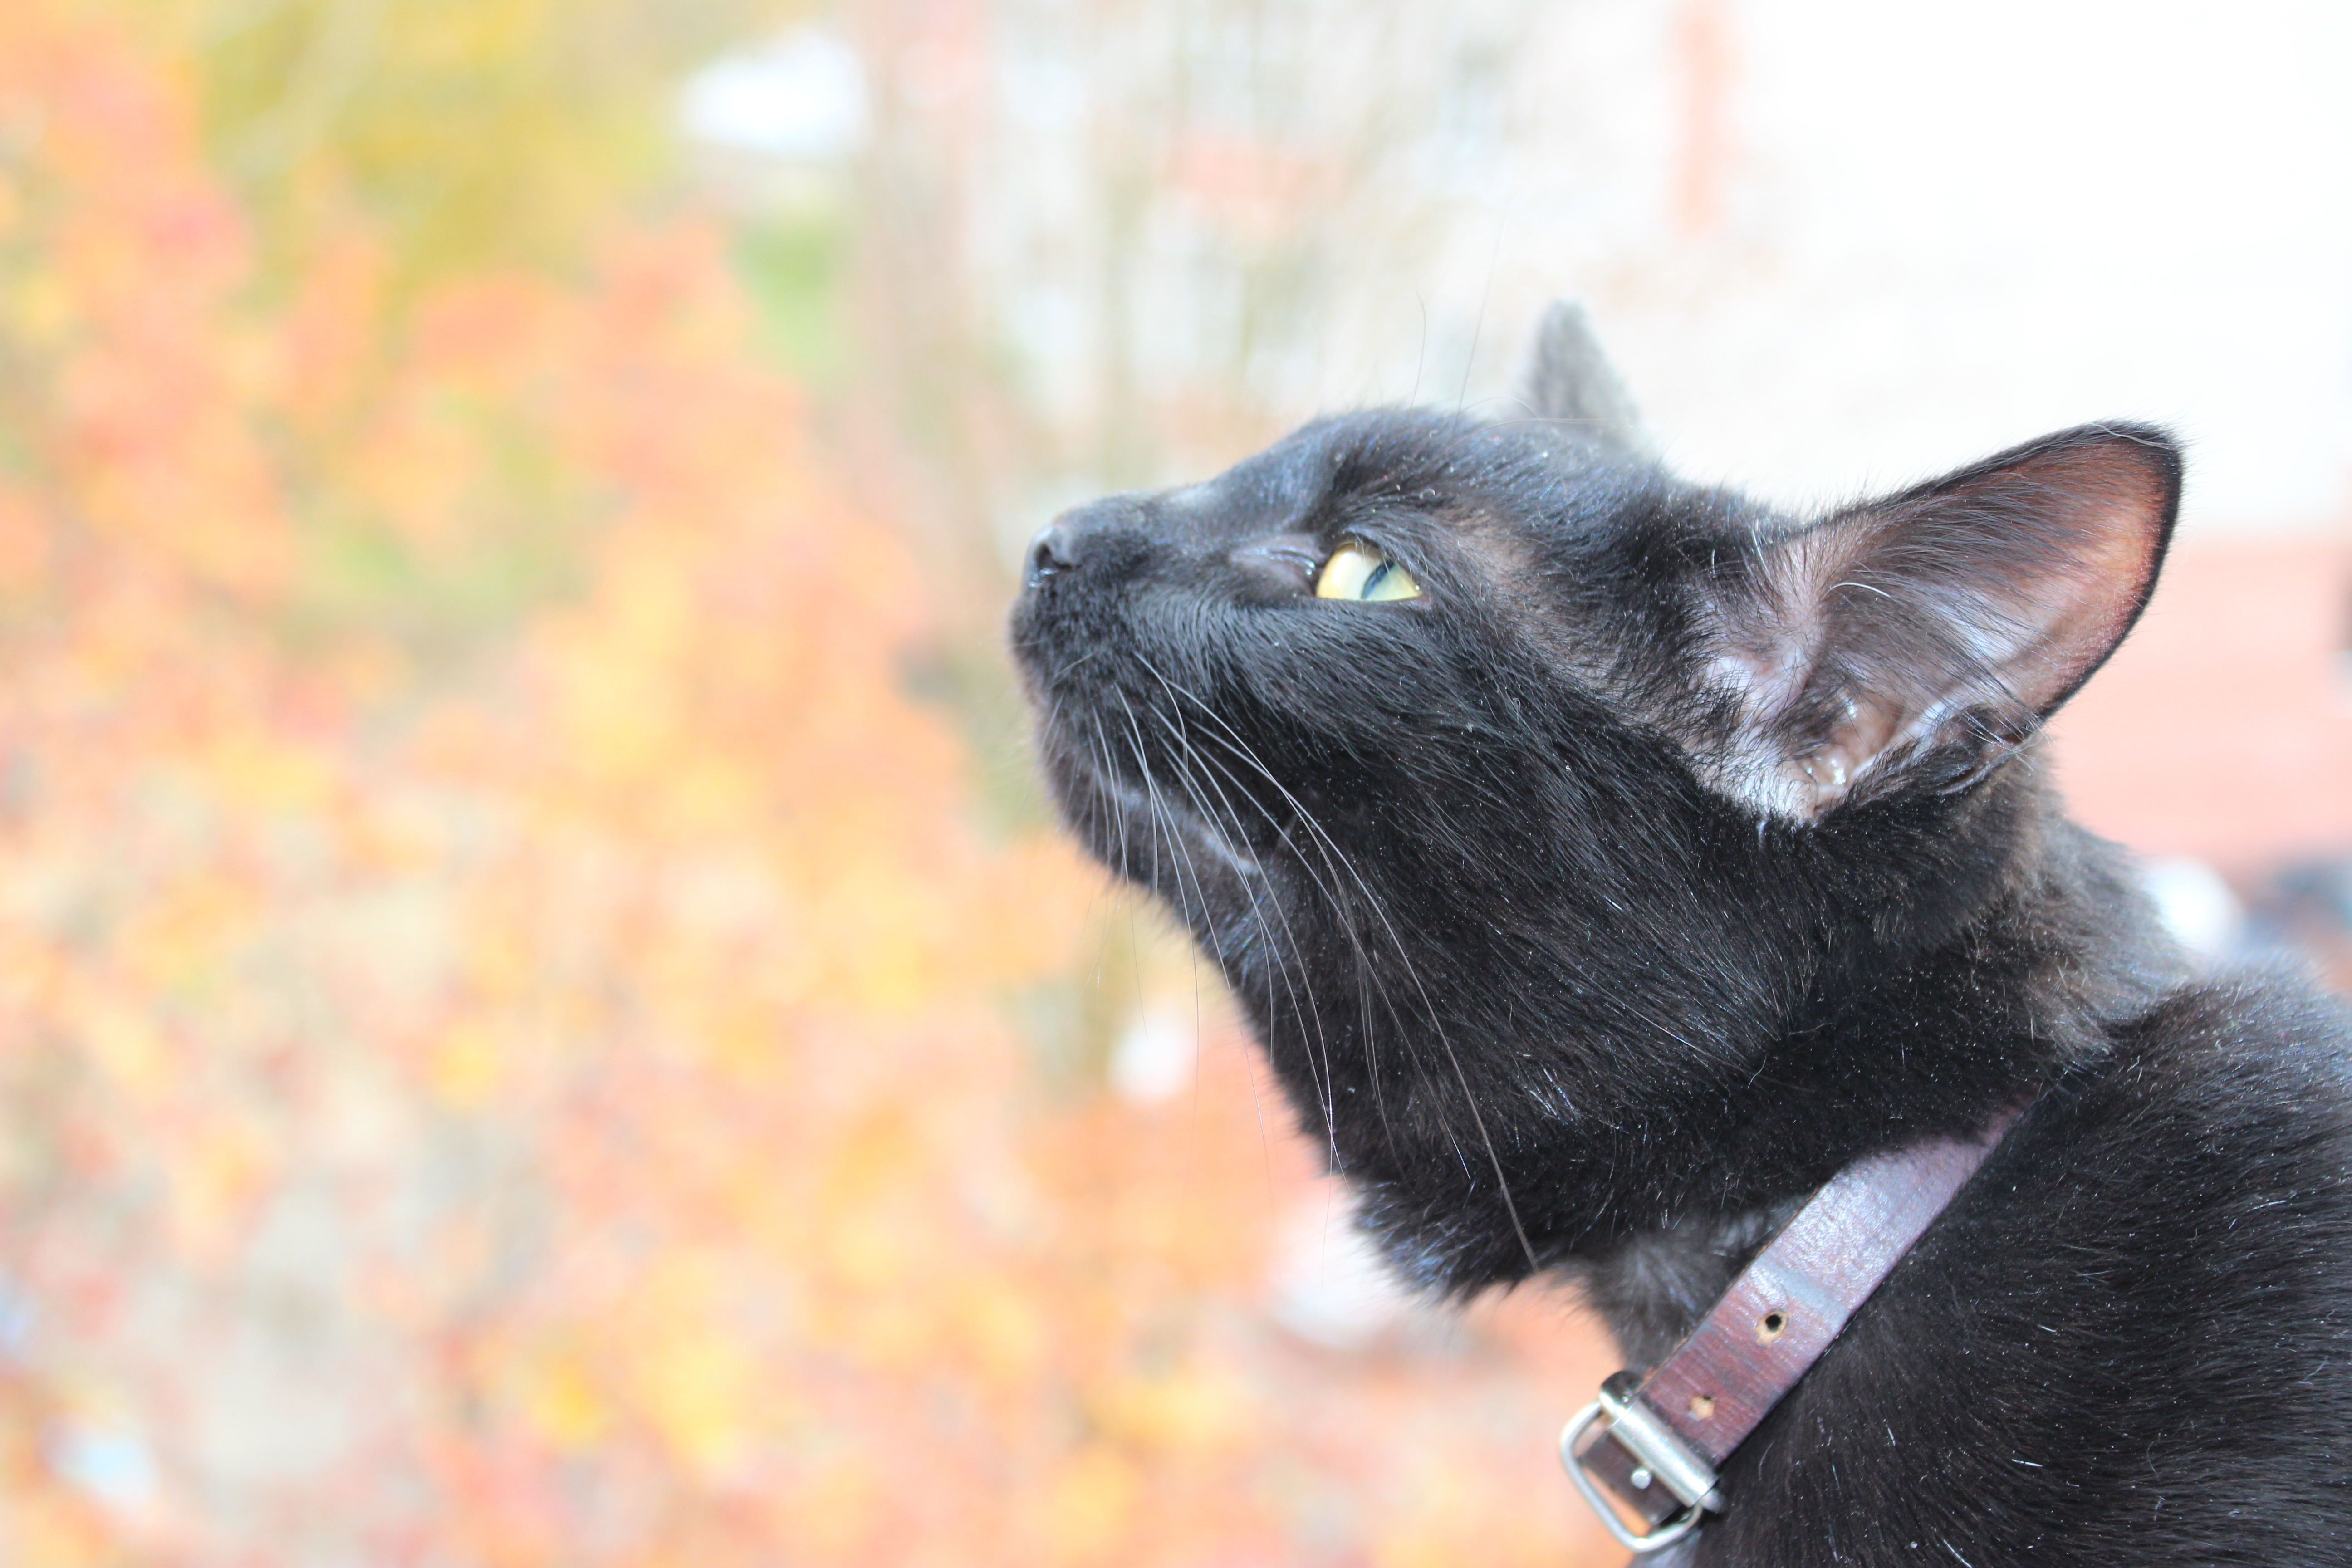
cat, kitten, small to medium sized cats, felidae, black cat, whiskers, snout, carnivore, korat, bombay, domestic short haired cat, burmese, fur, nebelung, ear, asian